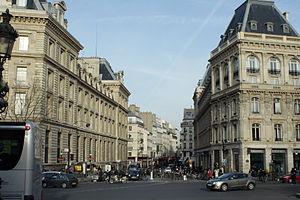
Début de la rue du Faubourg-du-Temple, place de la République (Paris).